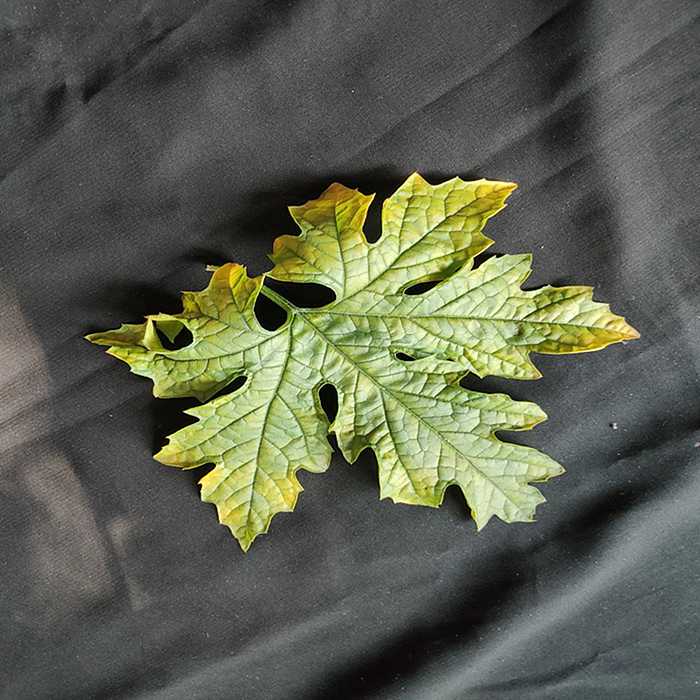
Plant: Bitter Gourd
Label: Mosaic virus